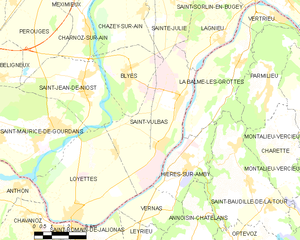
Carte des communes françaises: Saint-Vulbas